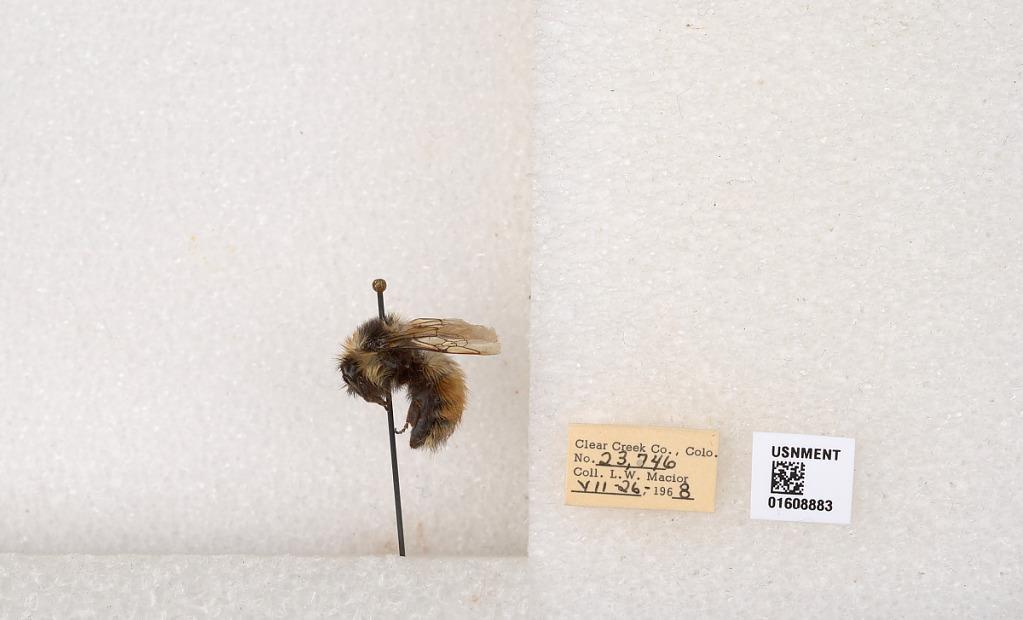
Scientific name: Bombus (Pyrobombus) sylvicola Kirby
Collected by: L. Macior
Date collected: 1968-7-26
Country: United States
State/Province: Colorado
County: Clear Creek
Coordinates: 39.6891, -105.644